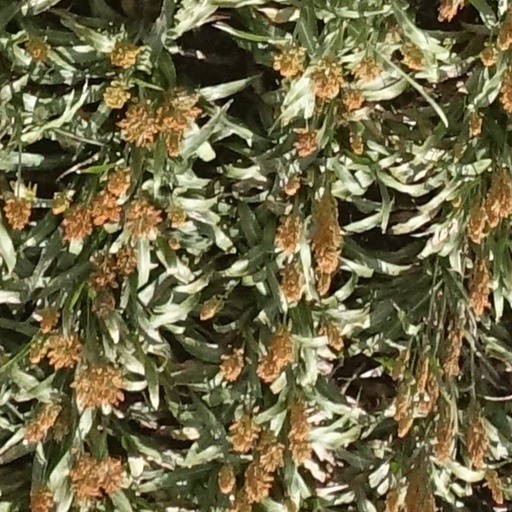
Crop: sorghum